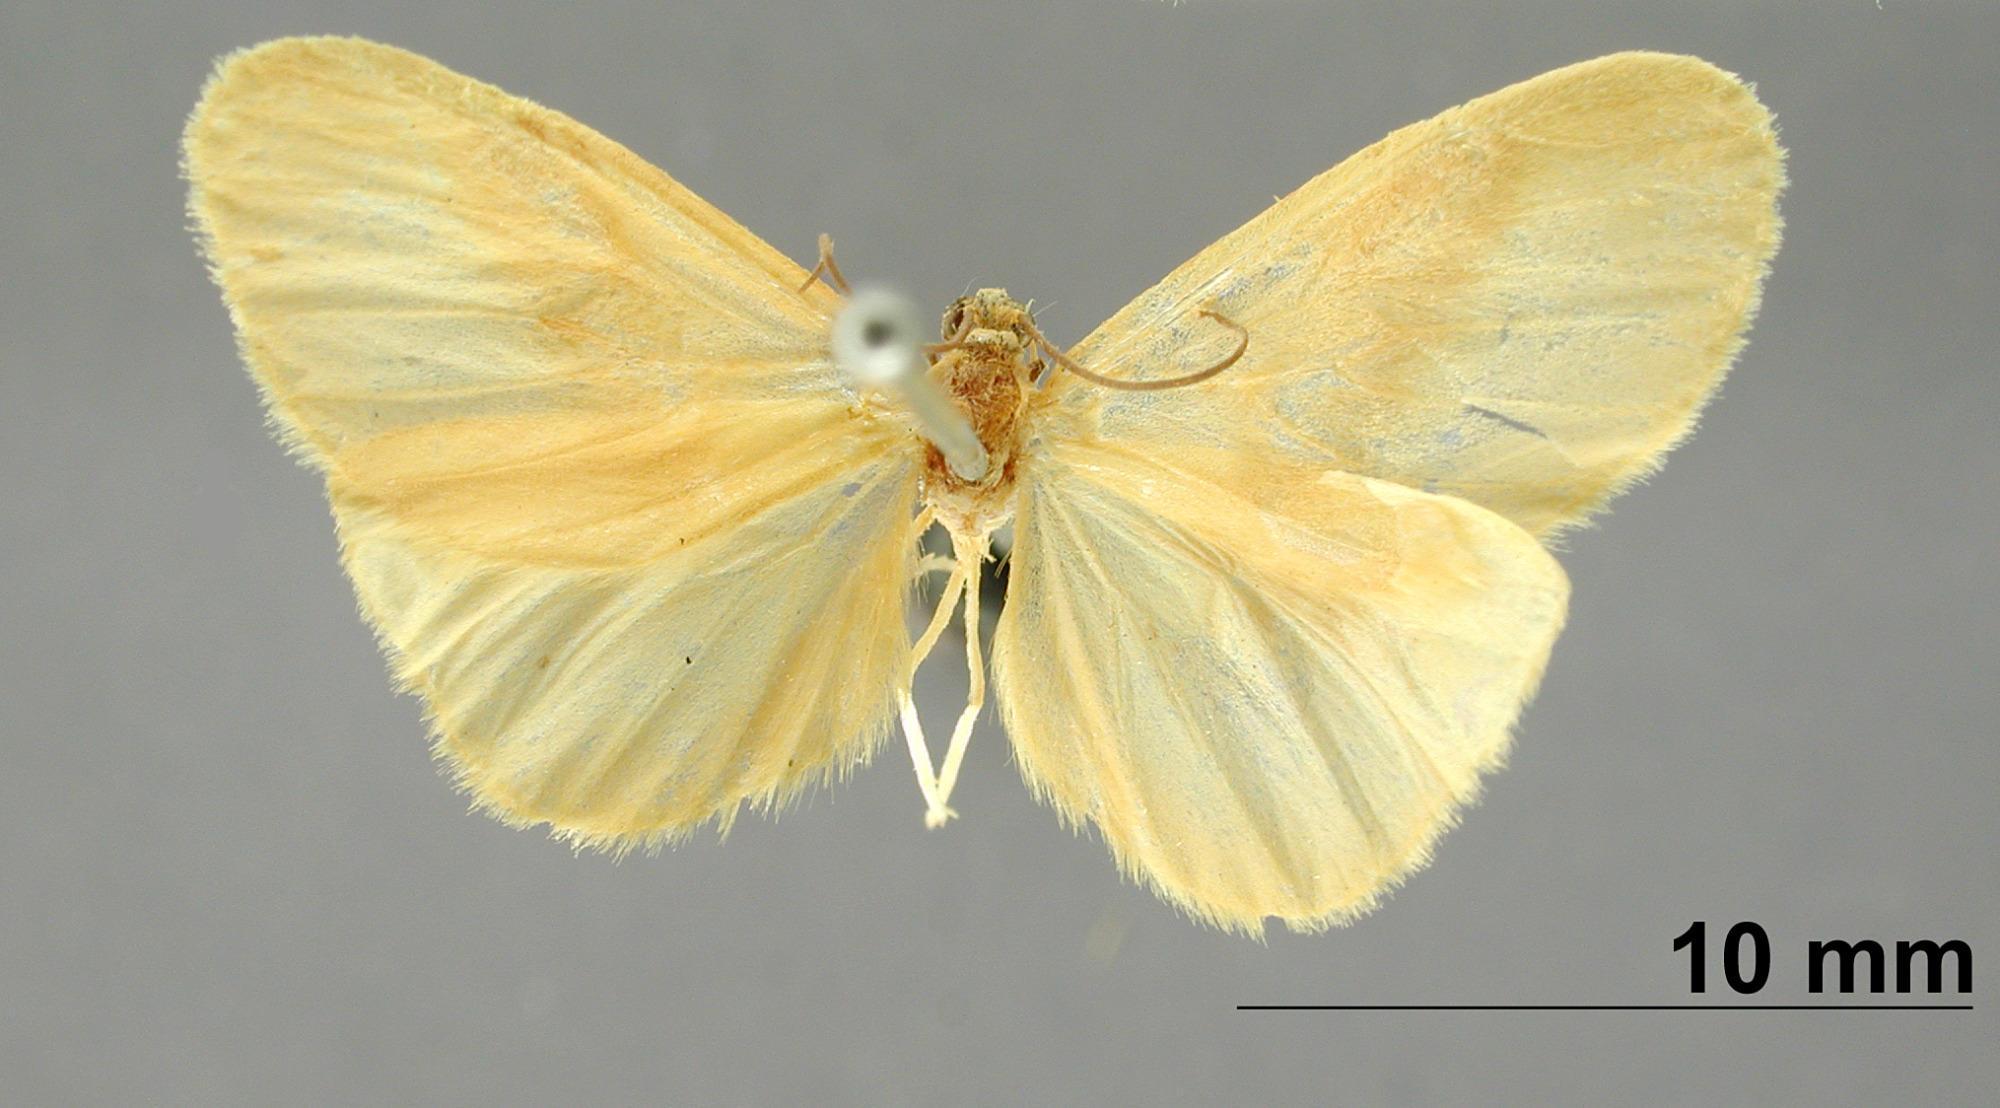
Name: Leptidule medea
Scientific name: Leptidule medea Druce, 1885
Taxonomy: Animalia, Arthropoda, Insecta, Lepidoptera, Geometridae, Larentiinae
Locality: Paso San Juan, Veracruz, Veracruz-Llave, Mexico